Sulfur cycle

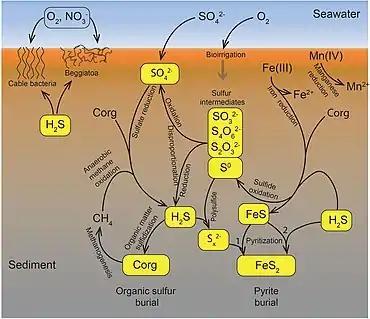
Biogeochemical sulfur cycle of marine sediments

Anaerobic sulfide oxidation is performed by both phototrophs and chemotrophs. Green sulfur bacteria (GSB) and purple sulfur bacteria (PSB) perform anoxygenic photosynthesis fueled by sulfide oxidation. Some PSB can also perform aerobic sulfide oxidation in the presence of oxygen and can even grow chemoautotrophically under low light conditions. GSB lack this metabolic potential and have compensated by developing efficient light harvesting systems. PSB can be found in various environments ranging from hot sulfur springs and alkaline lakes to wastewater treatment plants. GSB populate stratified lakes with high reduced sulfur concentrations and can even grow in hydrothermal vents by using infra-red light to perform photosynthesis.